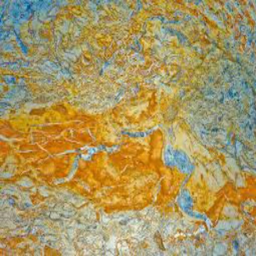
brings different pictures of minerals and precious stones from many places .